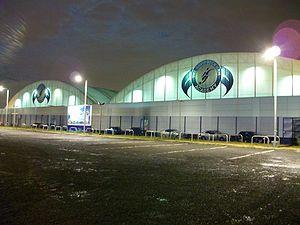
David Robert Joseph Beckham, né le 2 mai 1975 à Leytonstone, est un footballeur international anglais ayant évolué au poste de milieu de terrain à Manchester United, au Real Madrid, au Galaxy de Los Angeles et au Paris Saint-Germain.